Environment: real
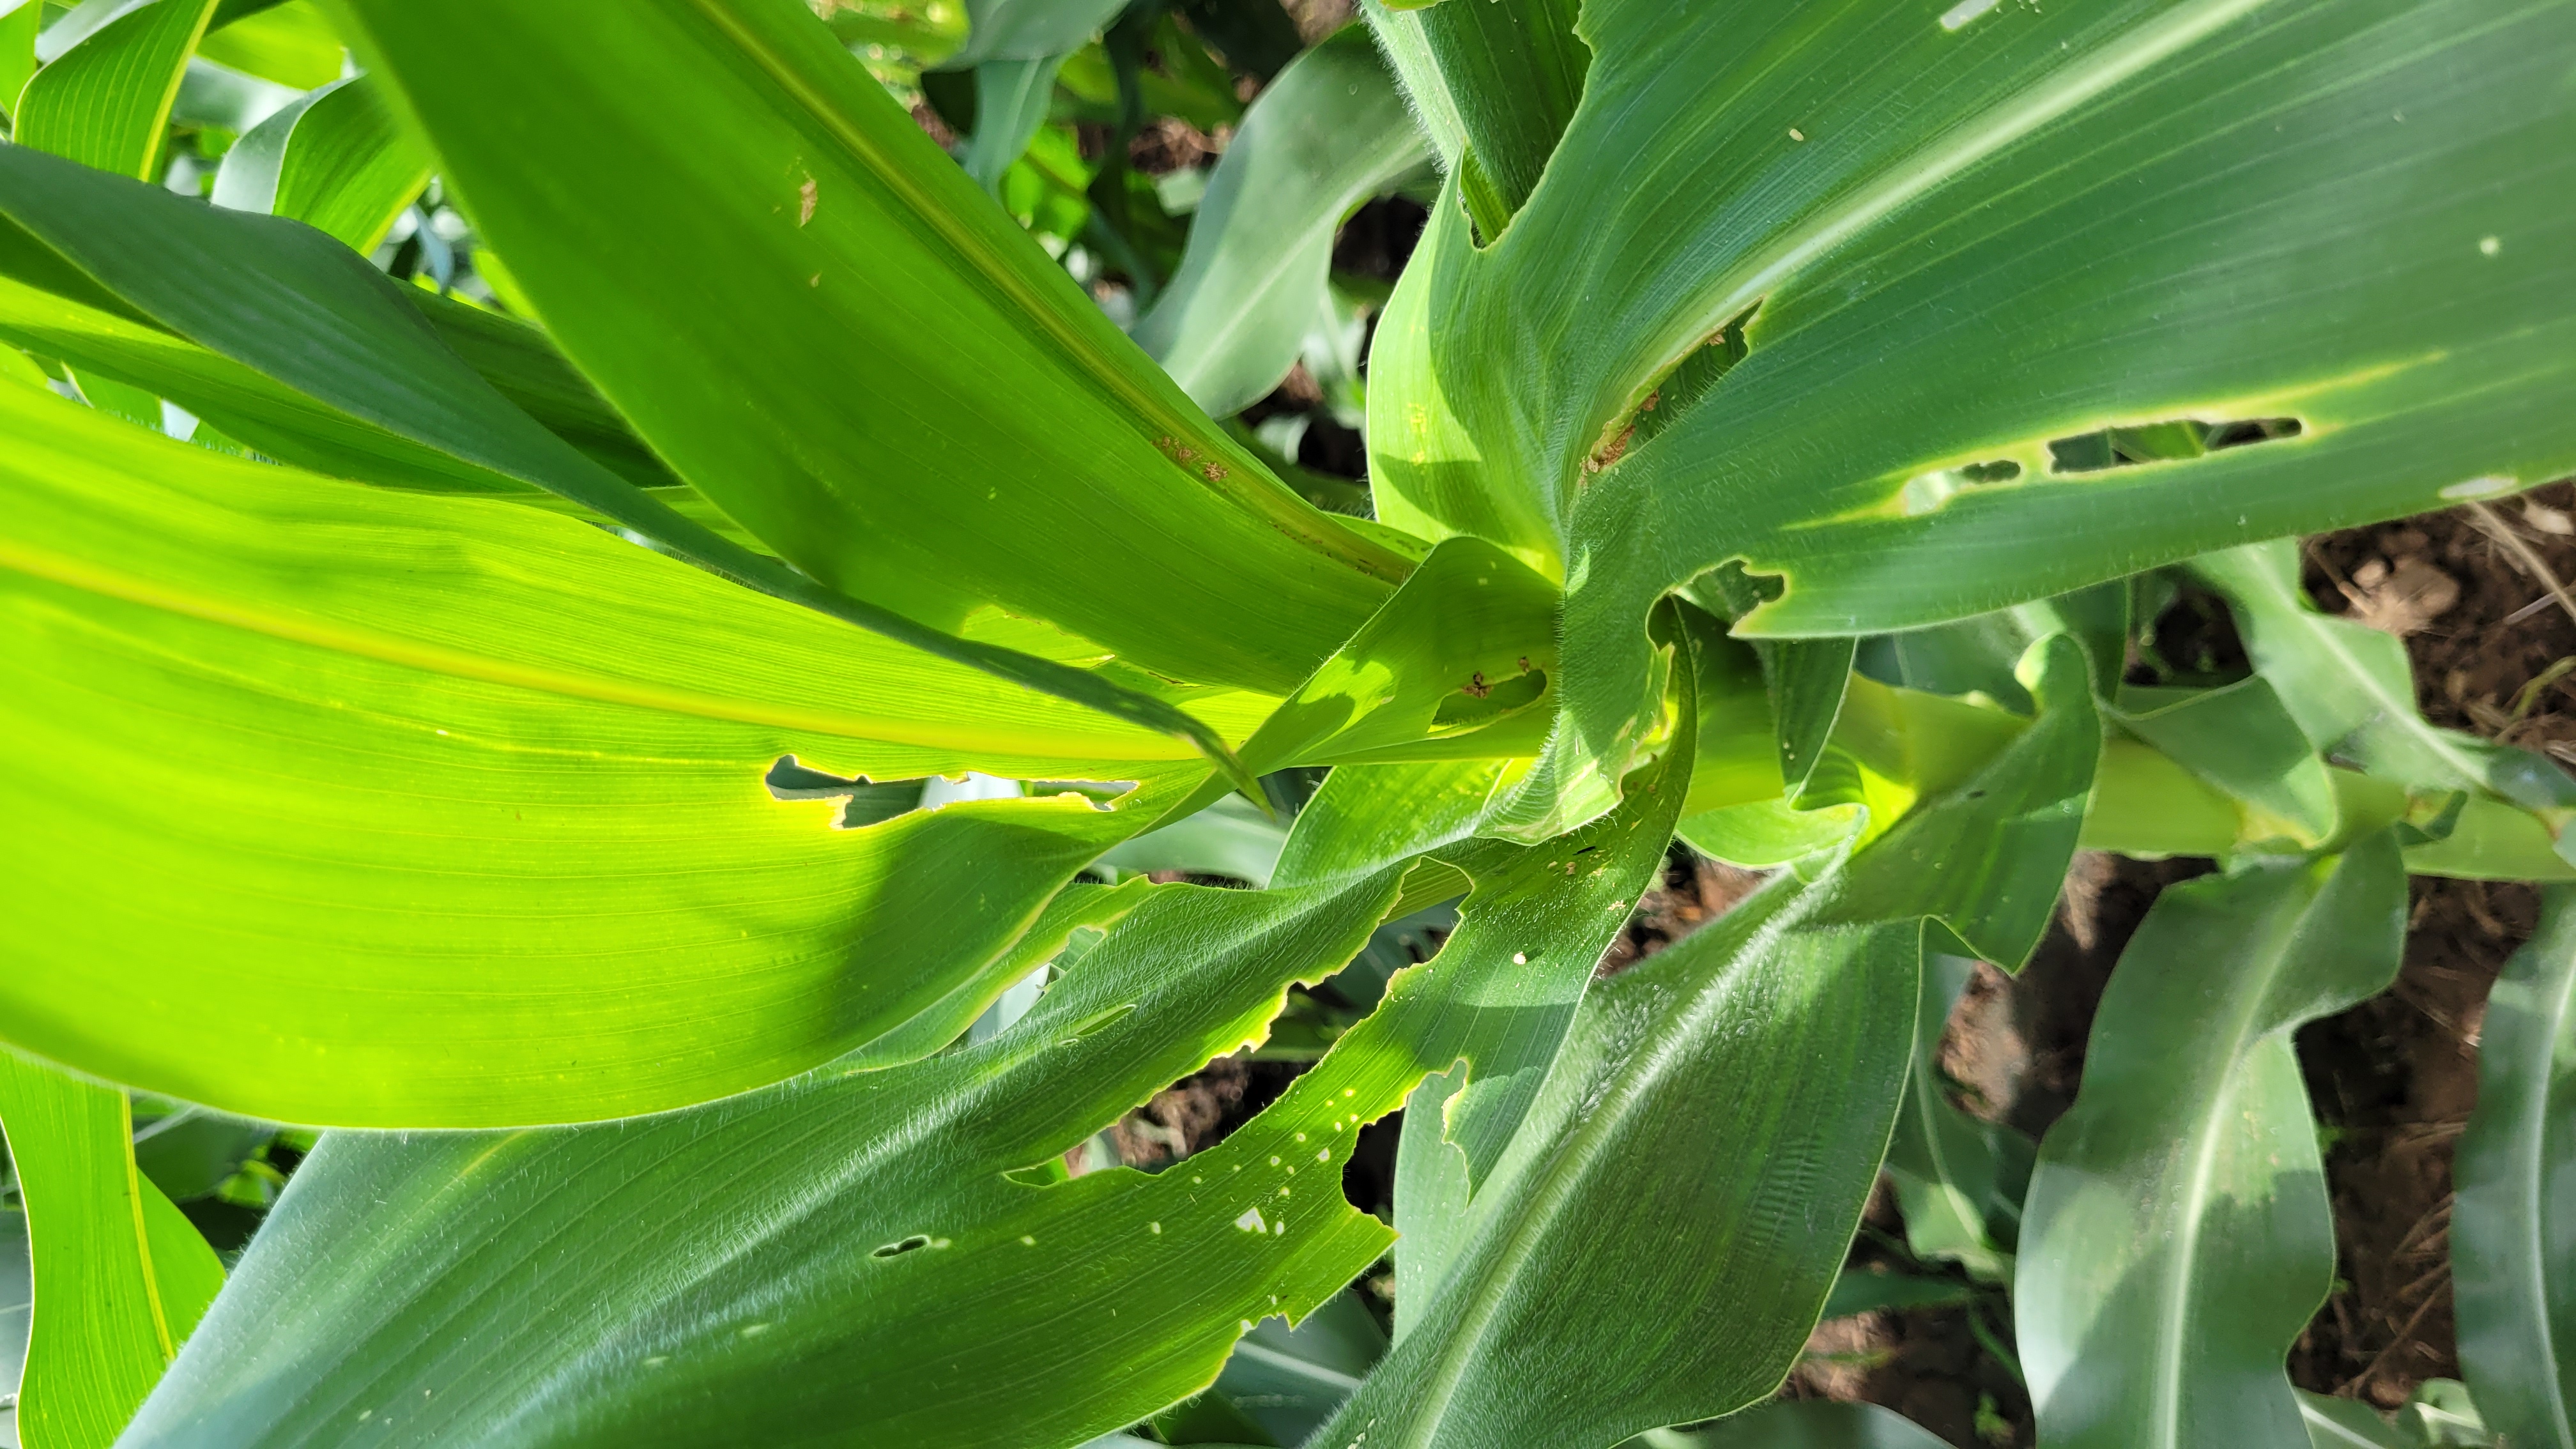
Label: fall_armyworm